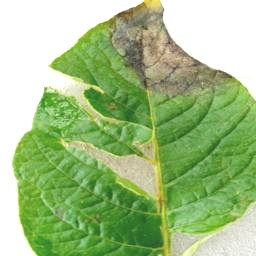
Etiqueta: Late Blight